Nariman Narimanov

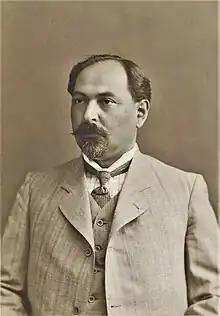
Narimanov in 1913

Nariman Karbalayi Najaf oghlu Narimanov (– 19 March 1925) was an Azerbaijani Bolshevik revolutionary, writer, publicist, politician and statesman. For just over one year, beginning in May 1920, Narimanov headed the government of Soviet Azerbaijan. He was subsequently elected chairman of the Union Council of the Transcaucasian SFSR. He was also Party Chairman of the Central Executive Committee of the Soviet Union from 30 December 1922 until the day of his death.